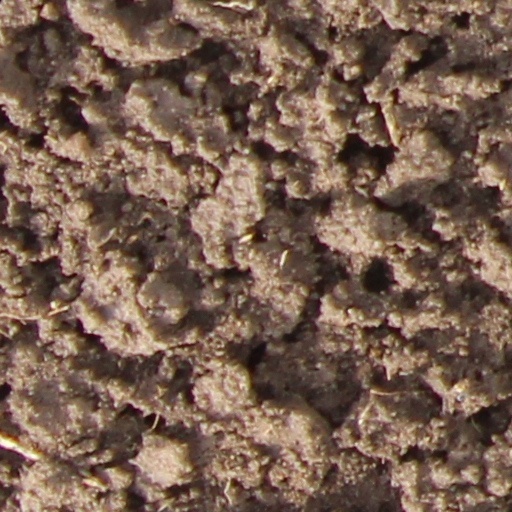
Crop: wheat